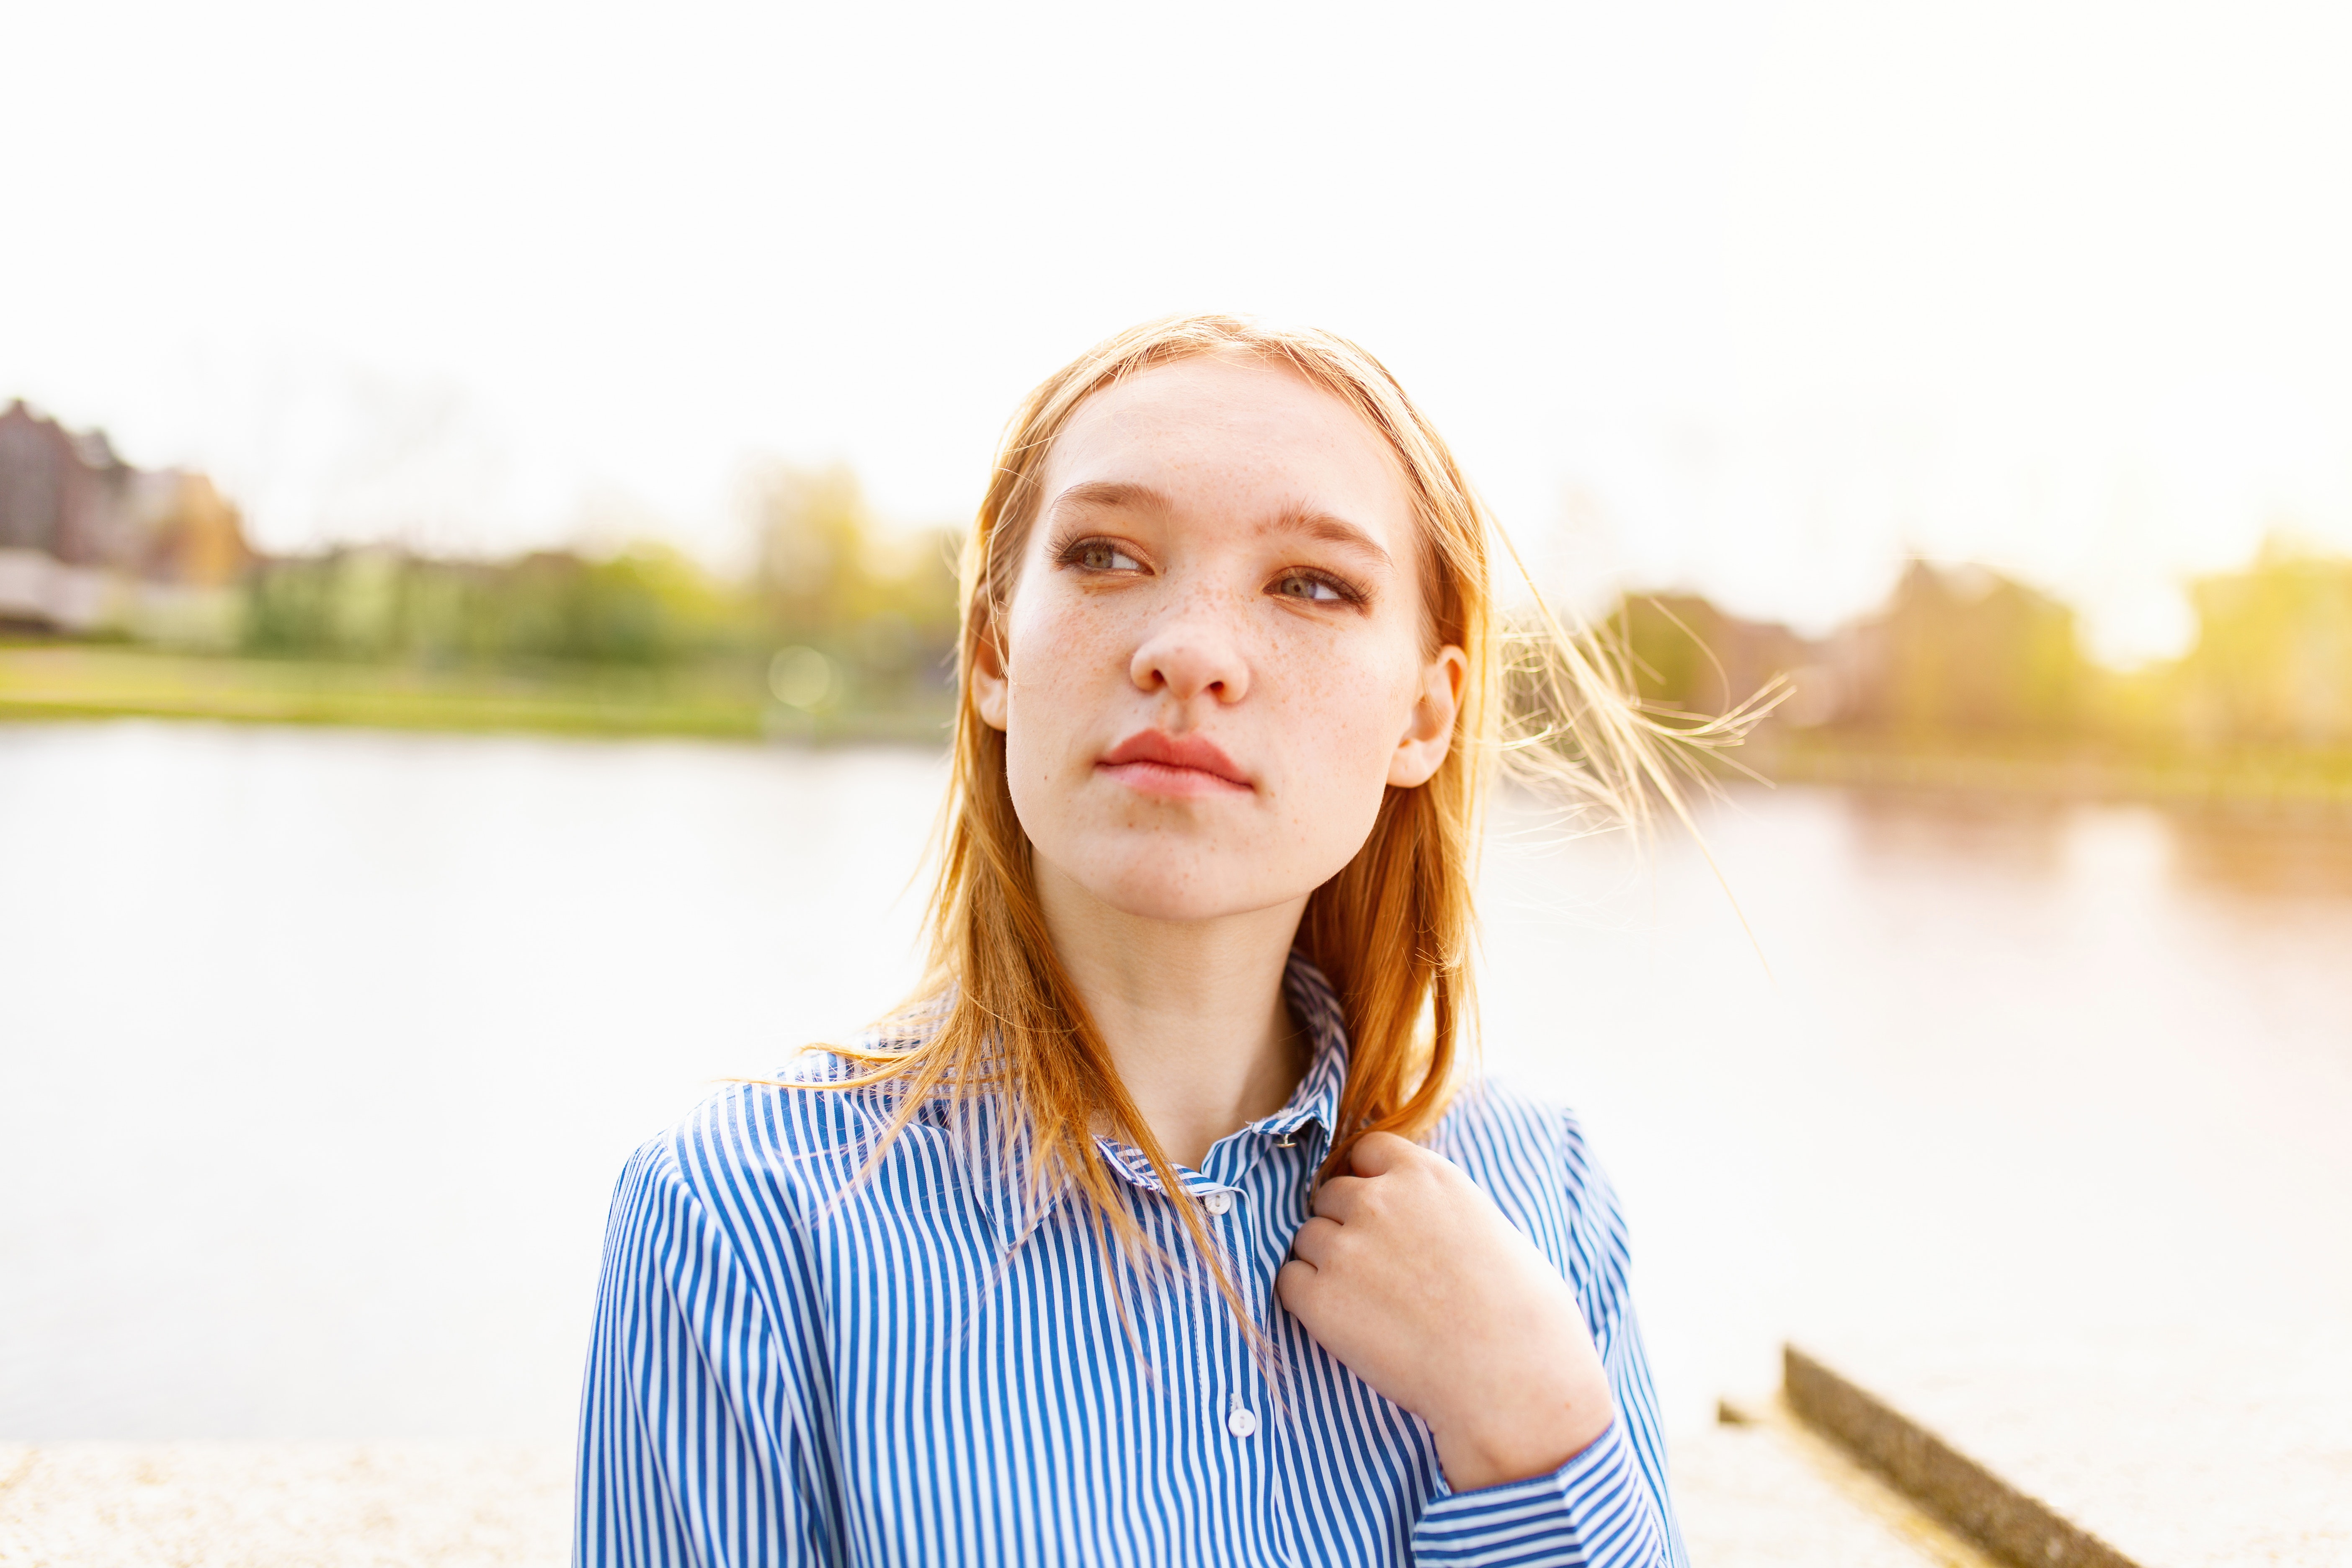
hair, white, photograph, blue, yellow, beauty, skin, lip, blond, nose, hairstyle, eye, shoulder, photography, joint, portrait photography, smile, sitting, neck, sunlight, summer, happy, portrait, brown hair, long hair, leisure, vacation, photo shoot